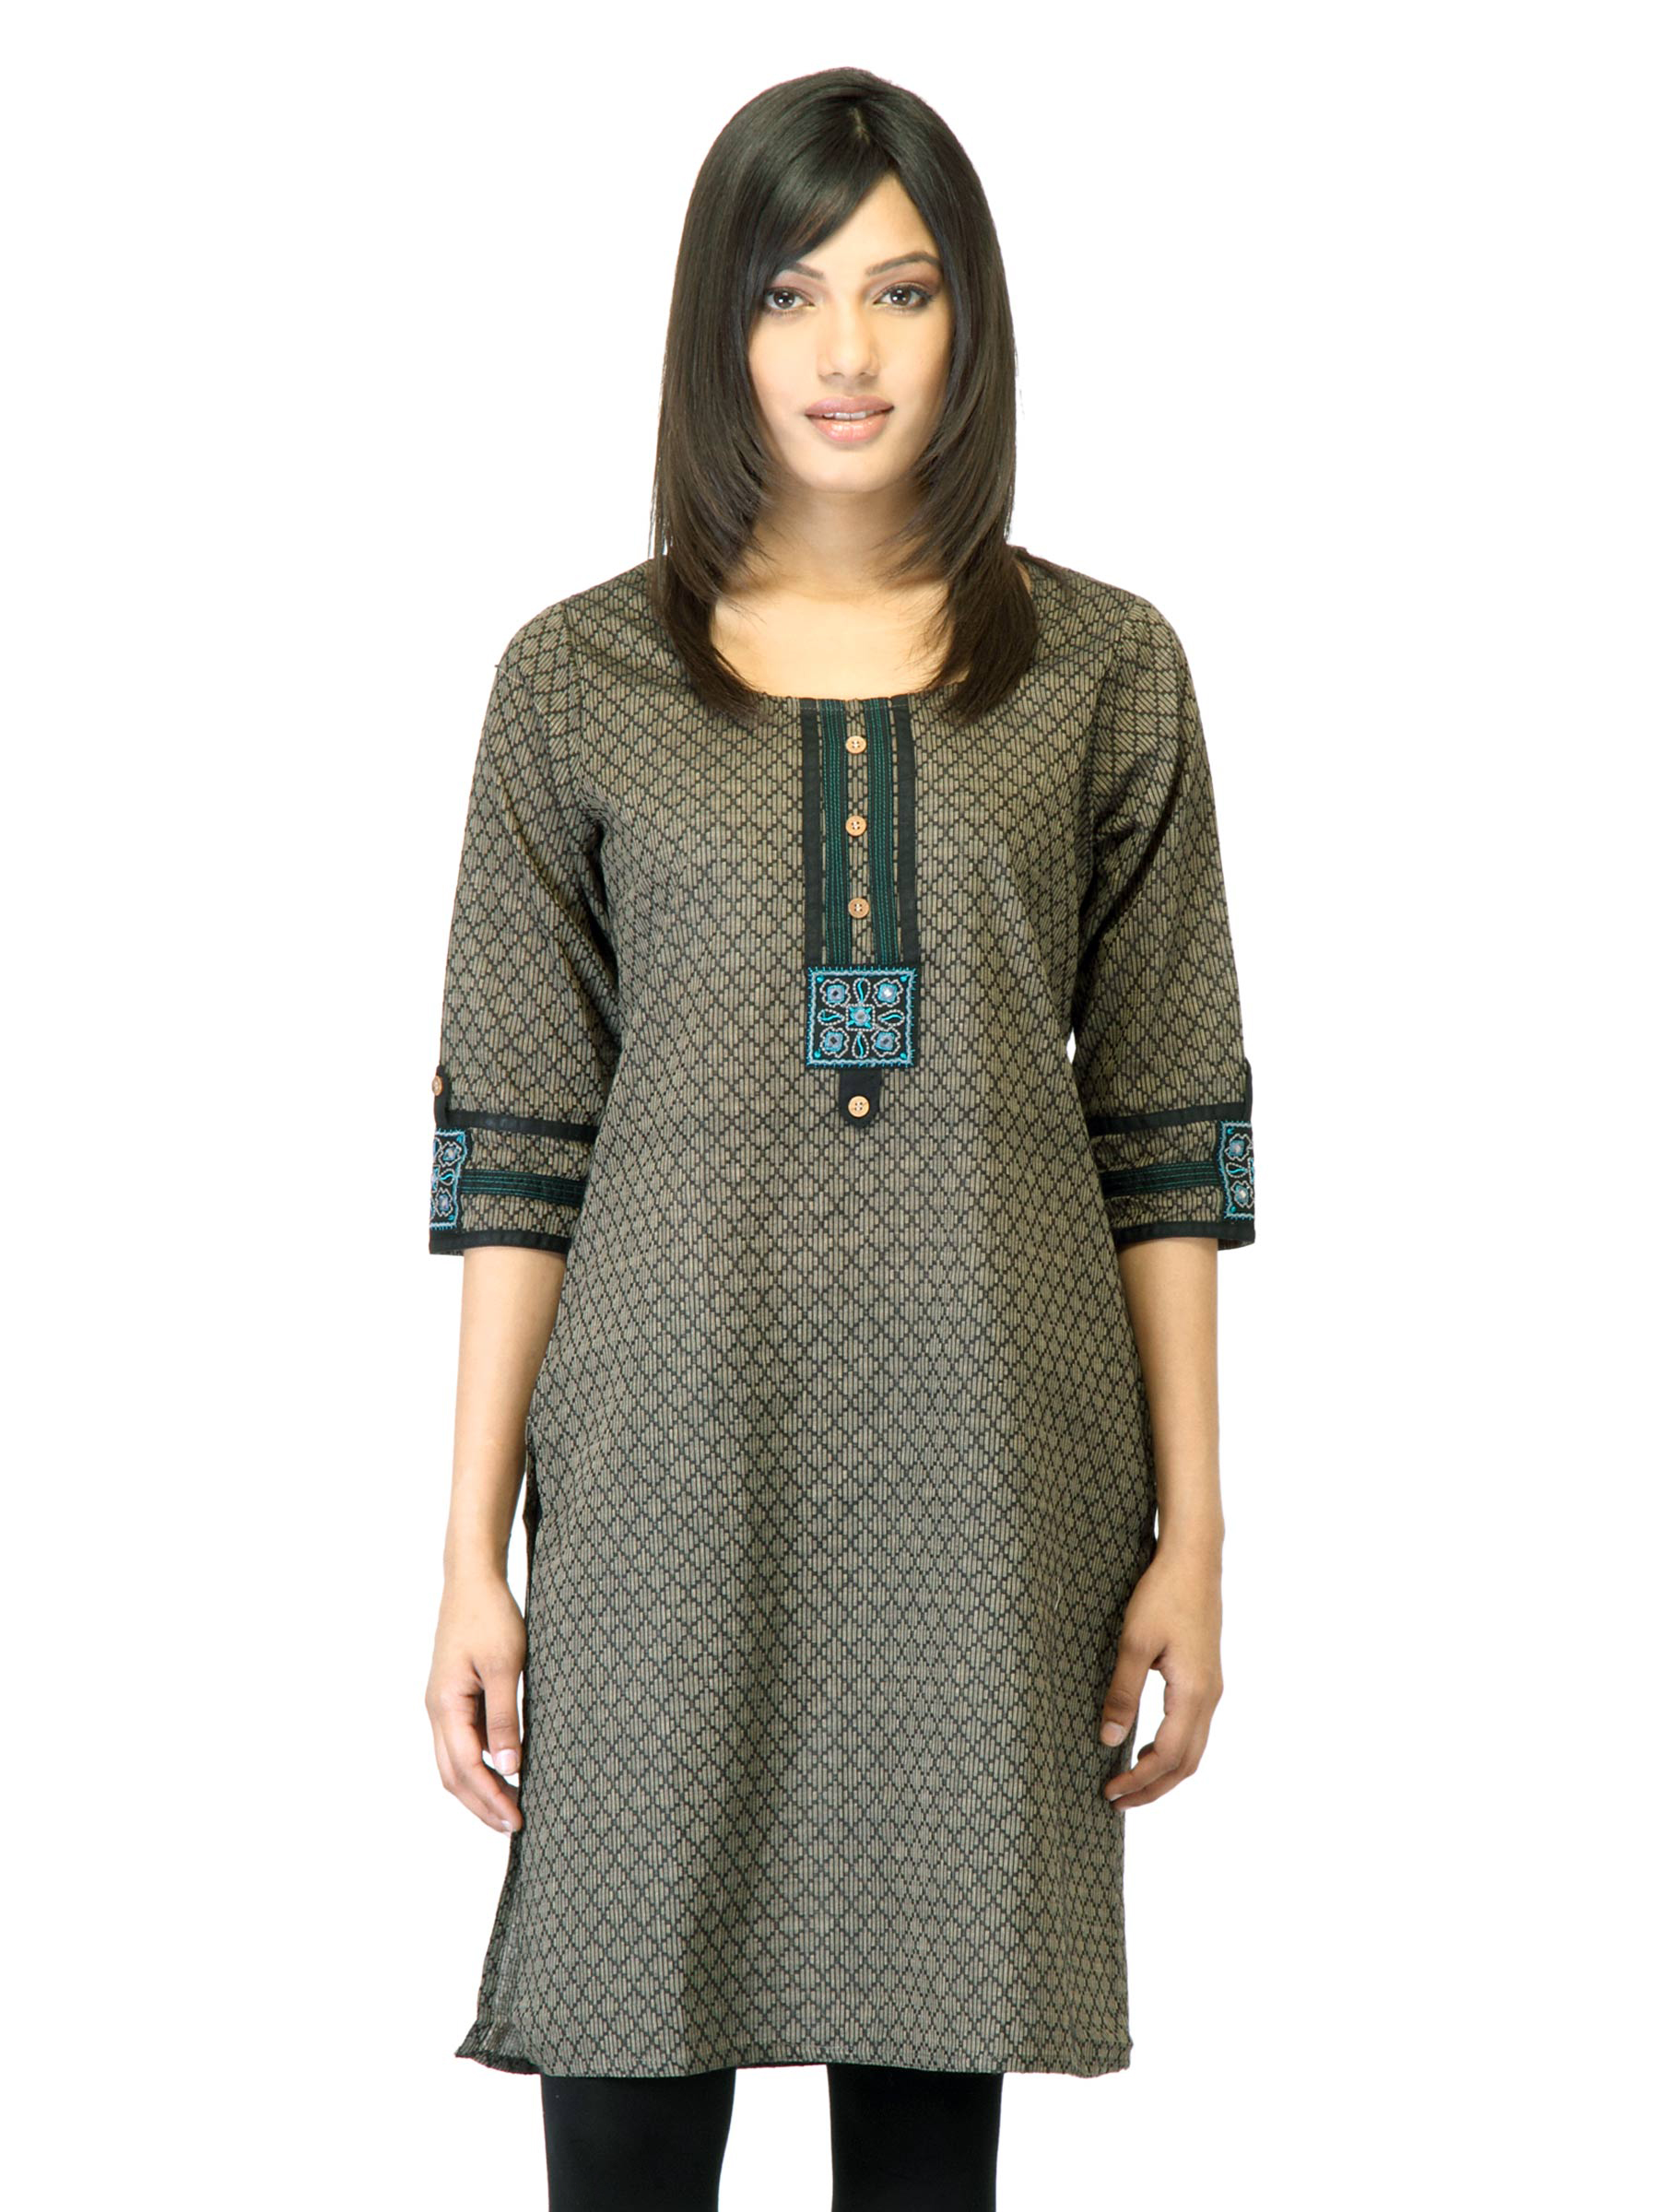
Mother Earth Women Black Kurta
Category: Apparel / Topwear / Kurtas
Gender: Women
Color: Black
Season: Fall 2011
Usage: Ethnic